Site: brandenburg
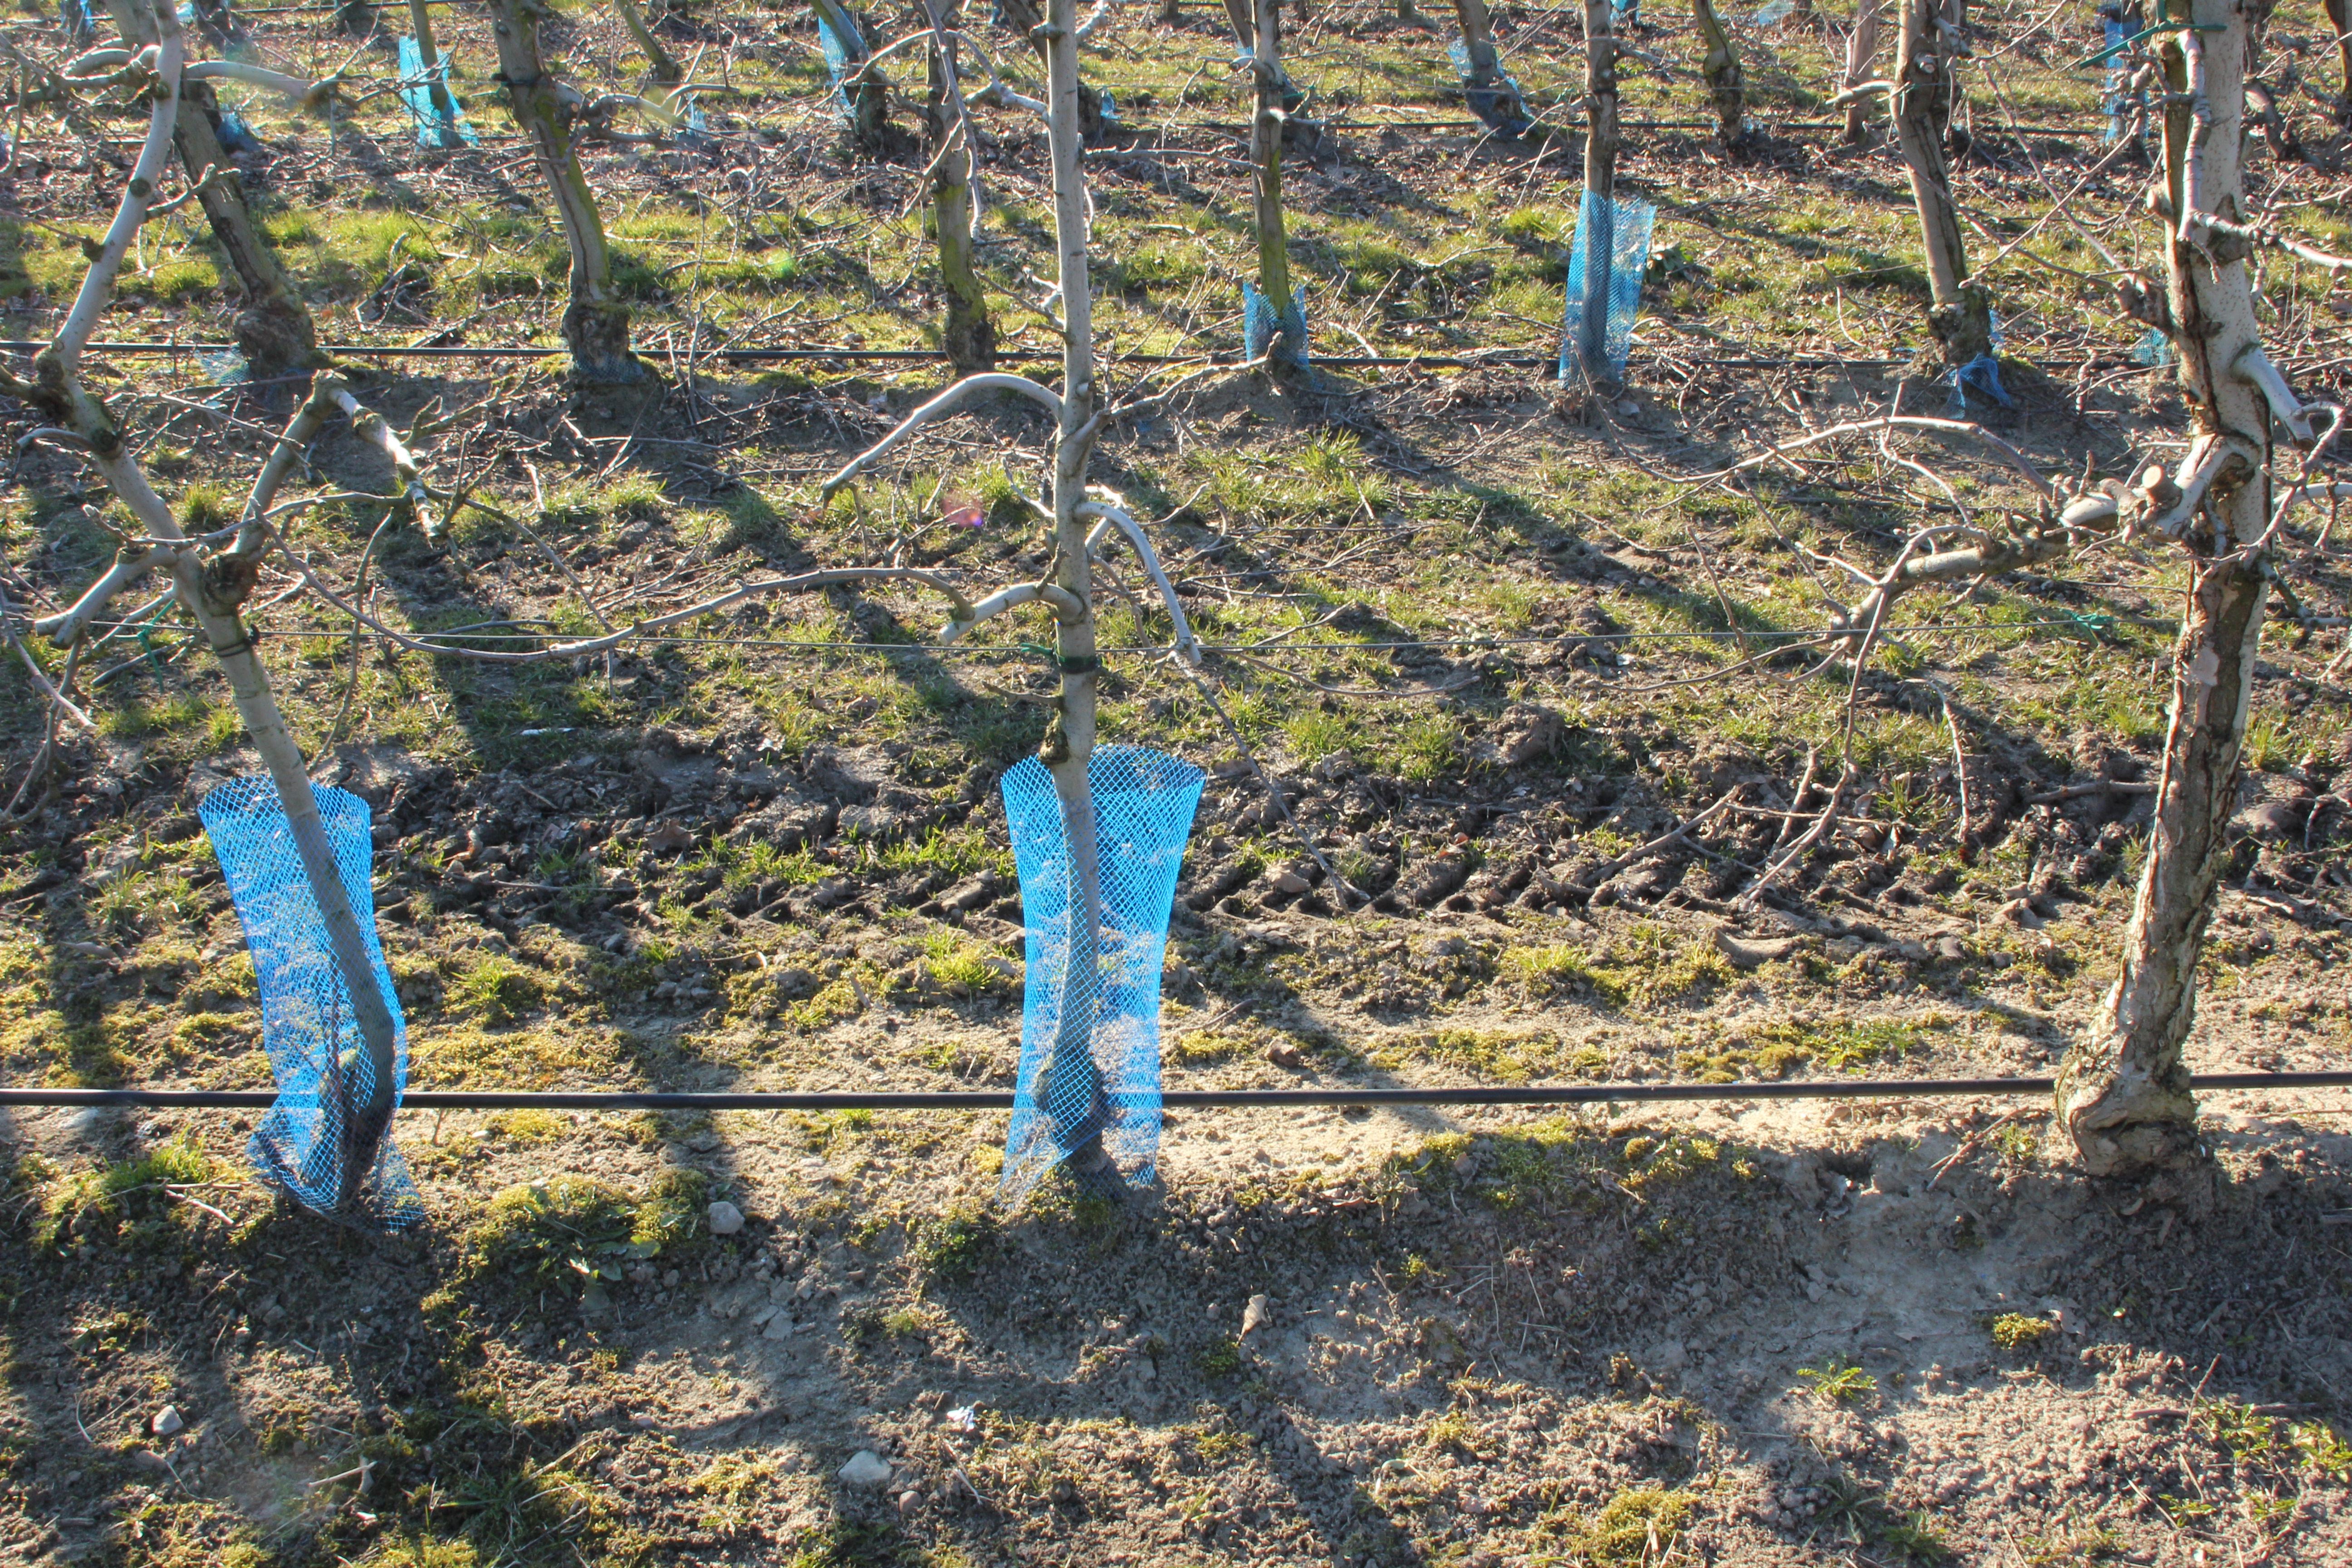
Growth stage (BBCH 03): Bud development